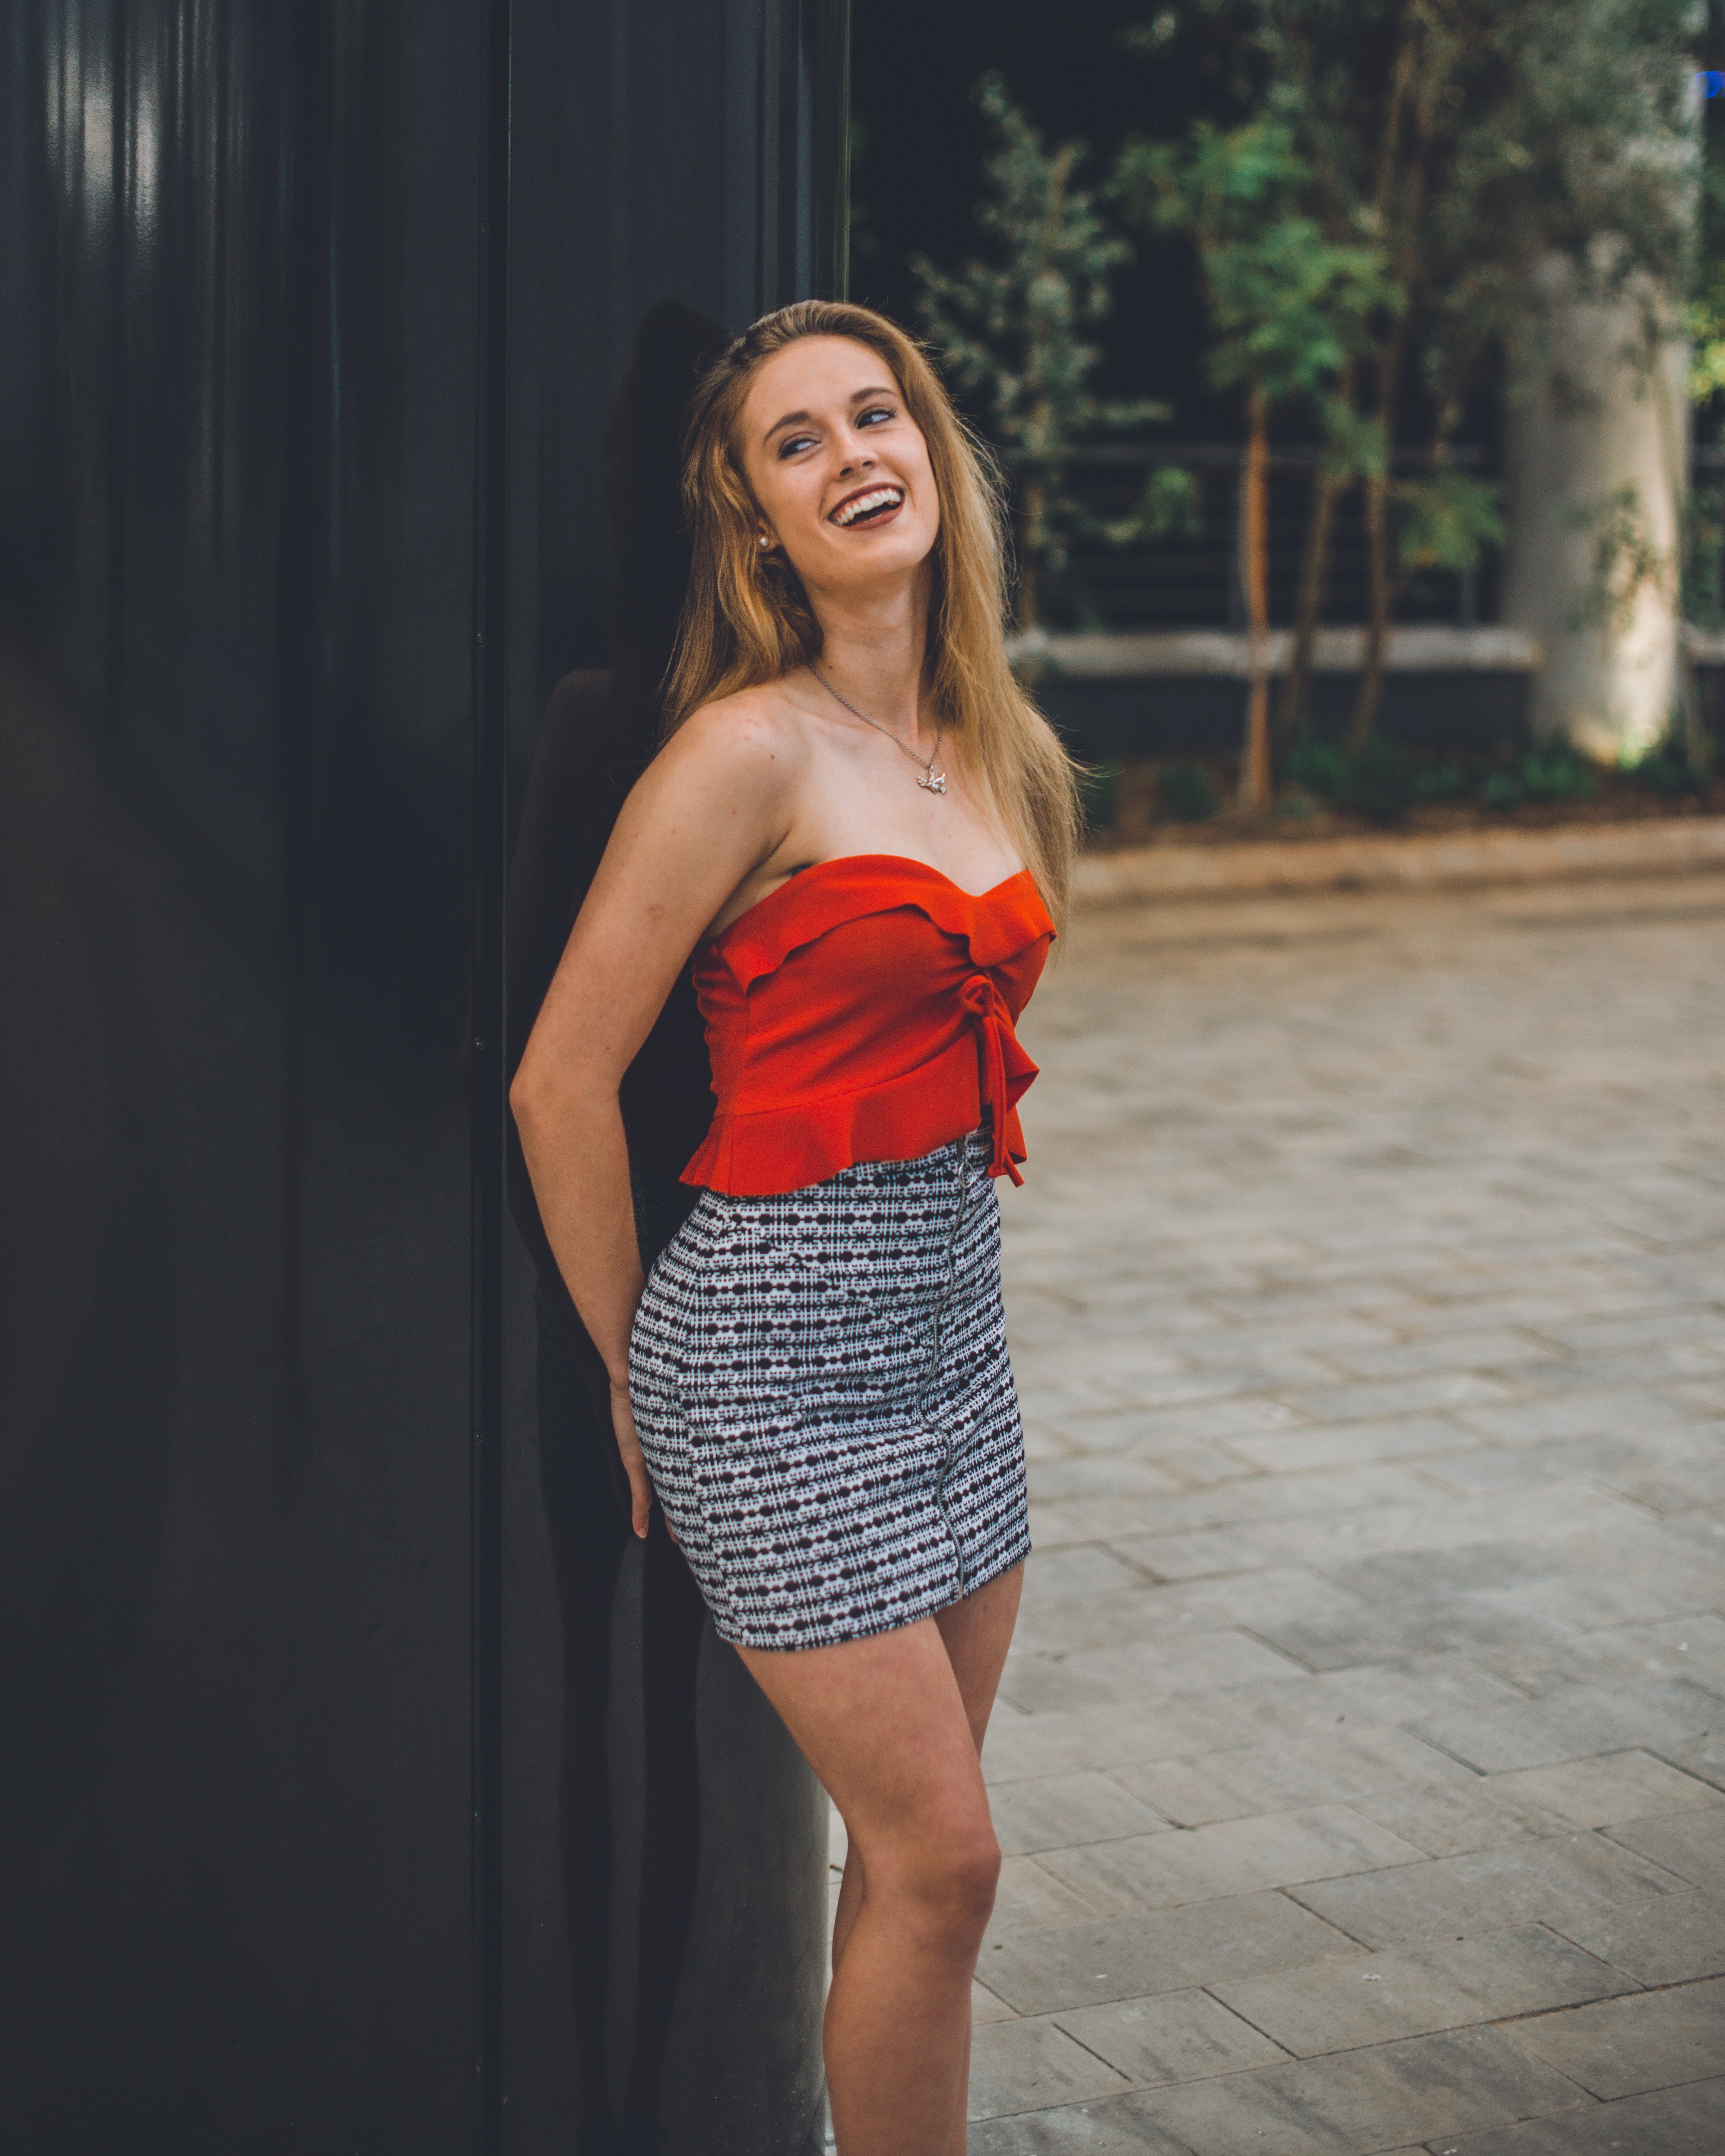
clothing, red, fashion, beauty, model, photo shoot, shoulder, dress, waist, blond, yellow, fashion model, leg, long hair, human leg, photography, lip, smile, fun, footwear, summer, muscle, thigh, brown hair, shorts, trunk, abdomen, shoe, style, fashion design